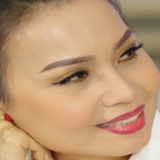
ca sĩ Cẩm Ly